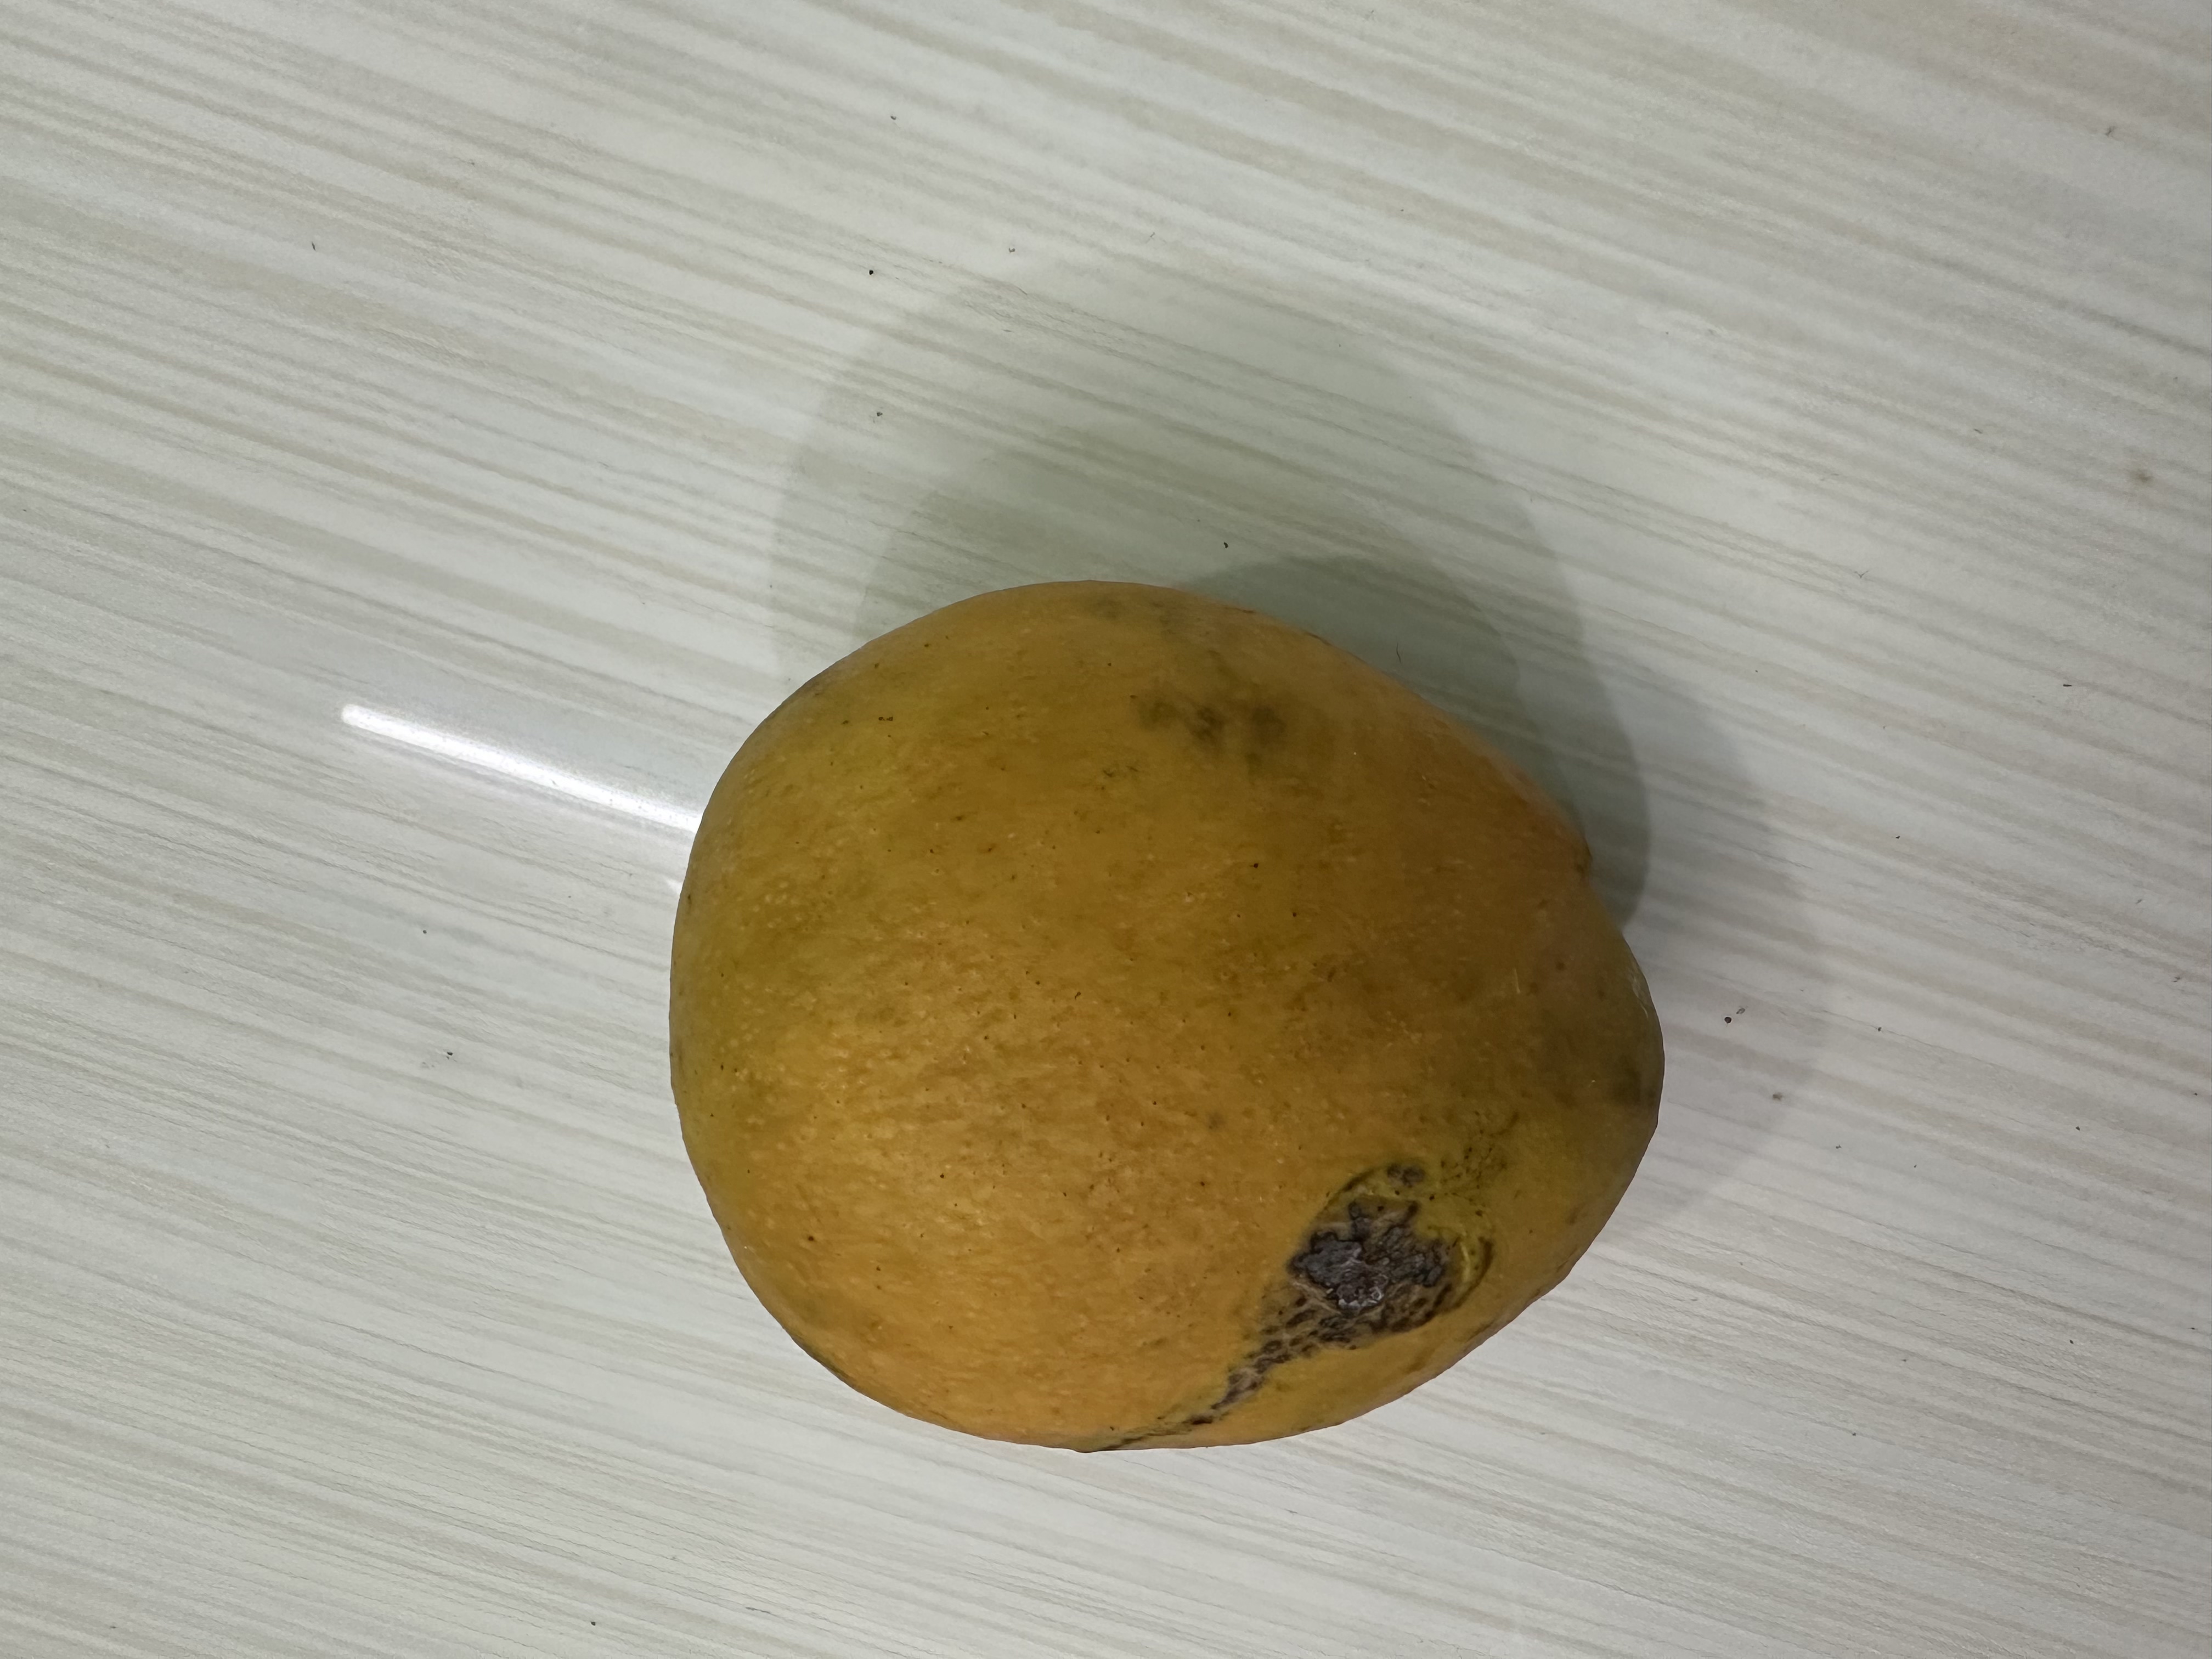
Mango variety: Bari-4